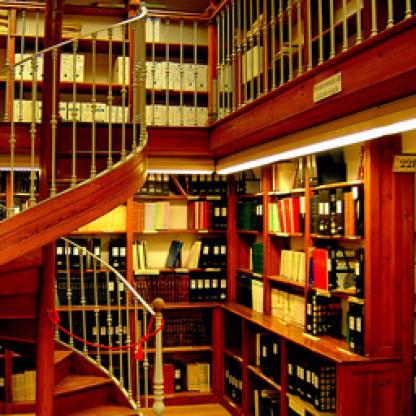
Scene: Indoor